Dalgety plc

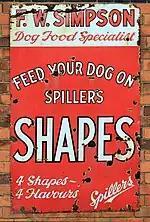

Dalgety, Du Croz and Co and their various partnerships were forced into incorporation as a joint-stock company by their clients' increasing demand for capital and the competition from other joint-stock companies and banks. Dalgety and Company Limited was registered in London on 29 April 1884. The new incorporation was listed on the London Stock Exchange in August 1884.